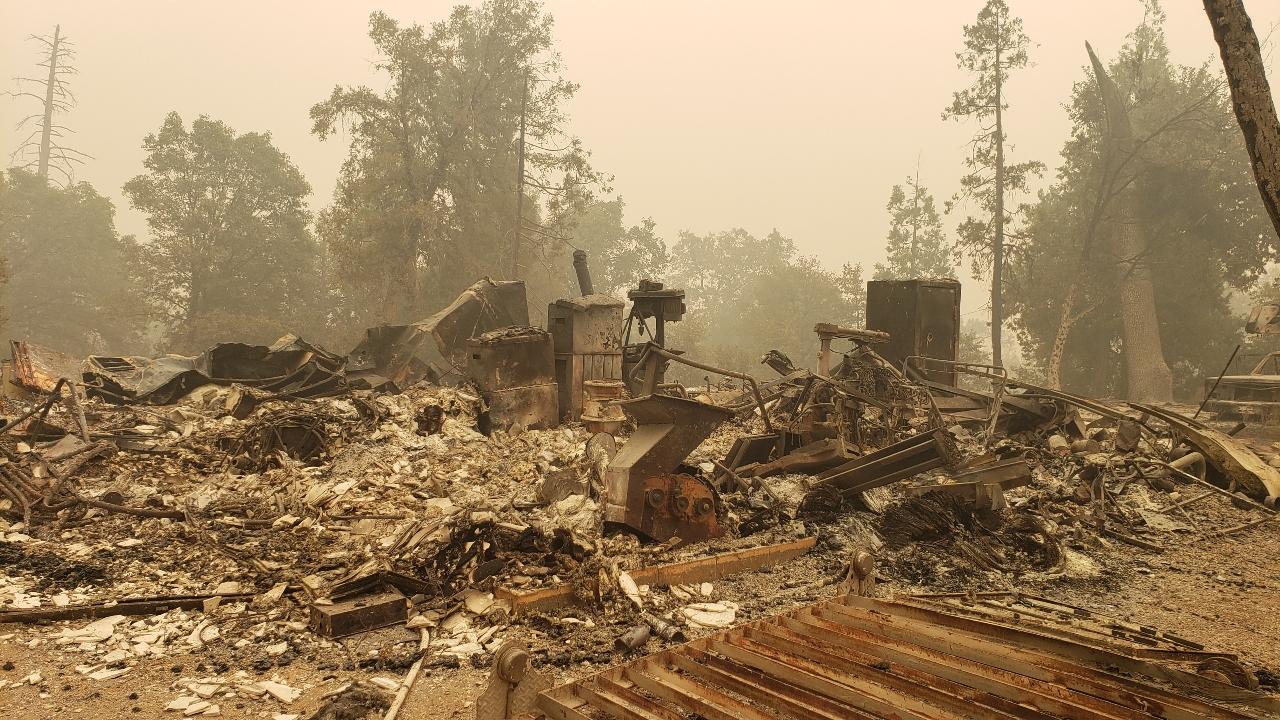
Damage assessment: destroyed